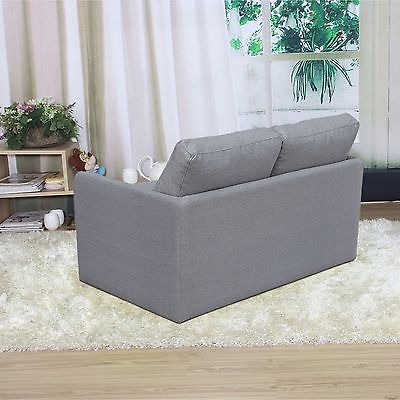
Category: sofa